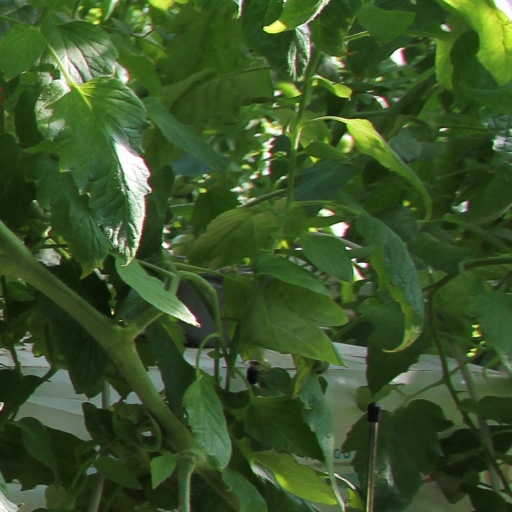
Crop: tomato